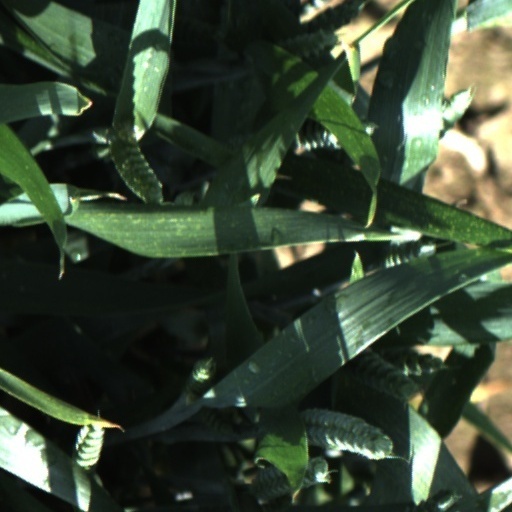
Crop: wheat